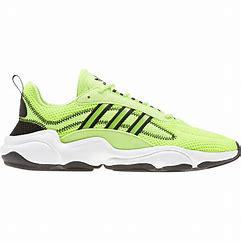
Brand: Adidas
Model: Haiwee